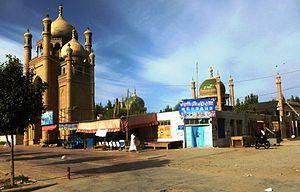
Vous trouverez ci-dessous une liste partielle des mosquées de République populaire de Chine.